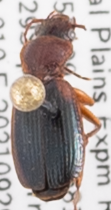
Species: Cymindis planipennis
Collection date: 2021-09-29
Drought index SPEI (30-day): -1.594
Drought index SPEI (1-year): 0.288
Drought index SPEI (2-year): -0.8